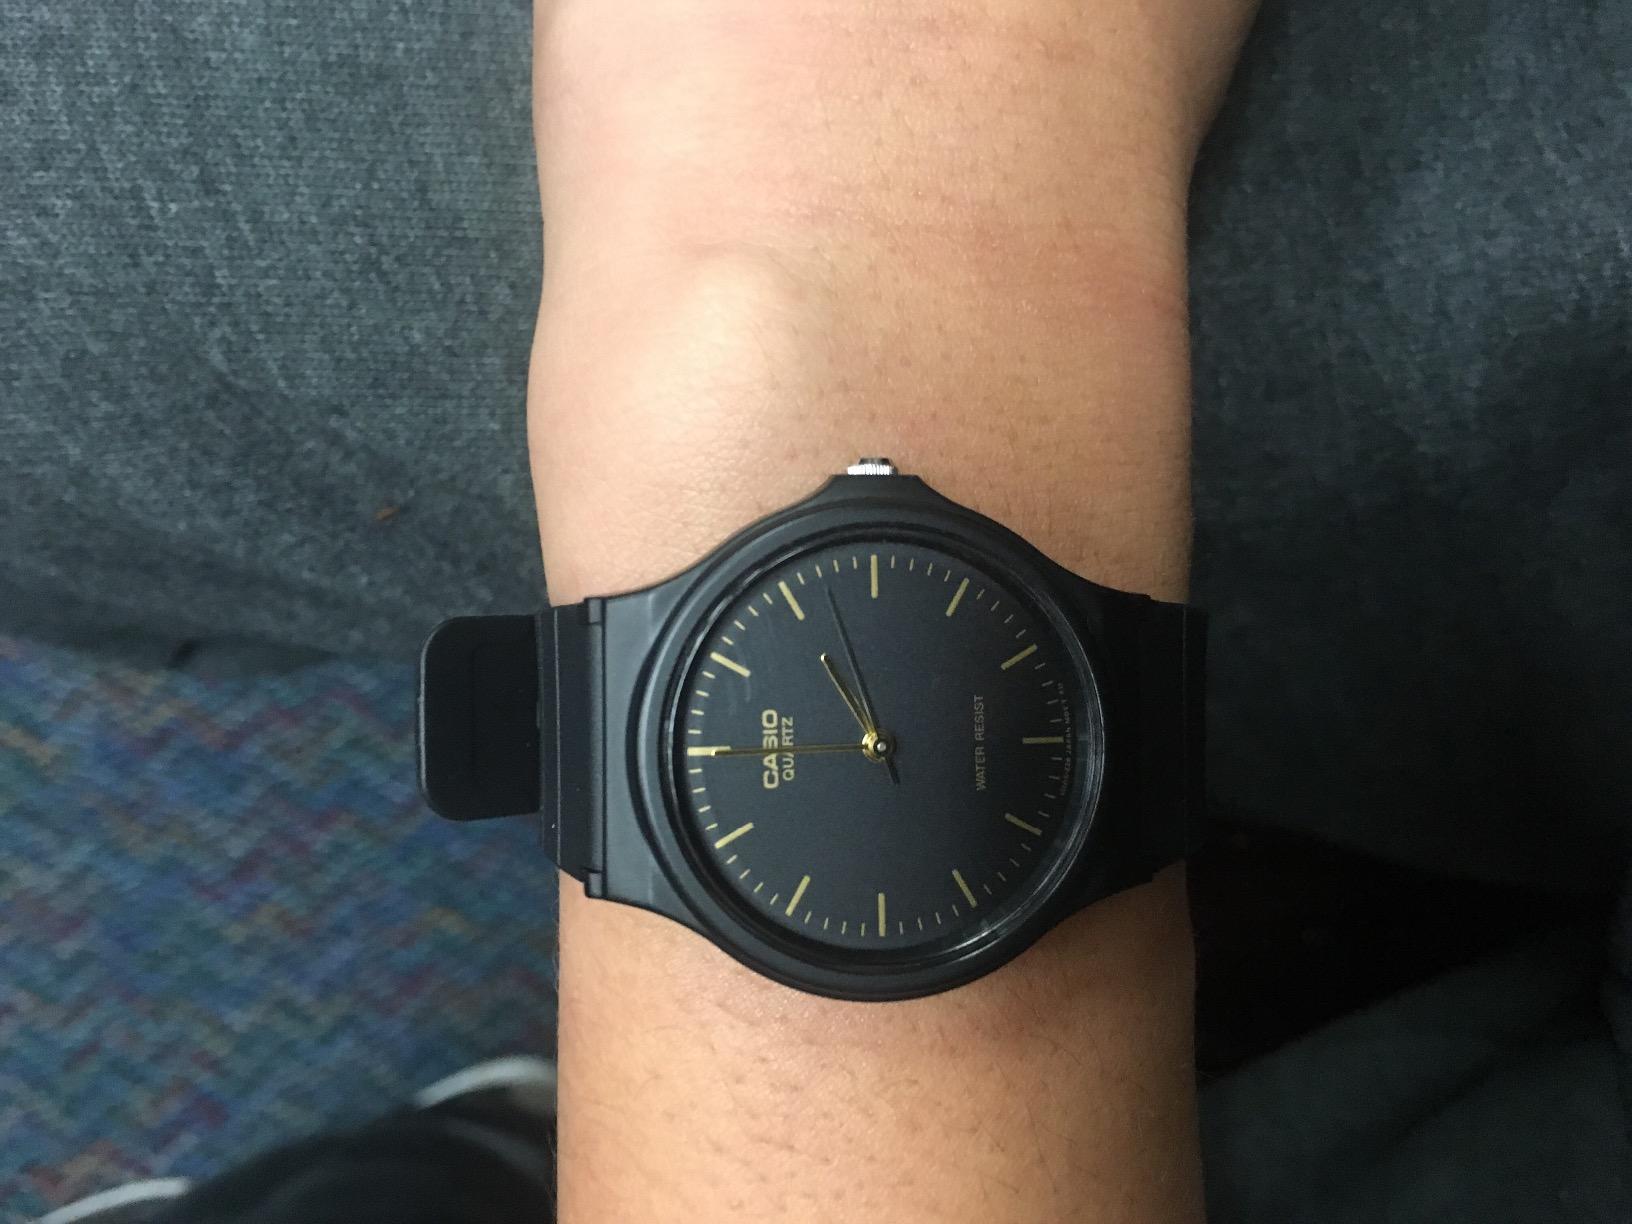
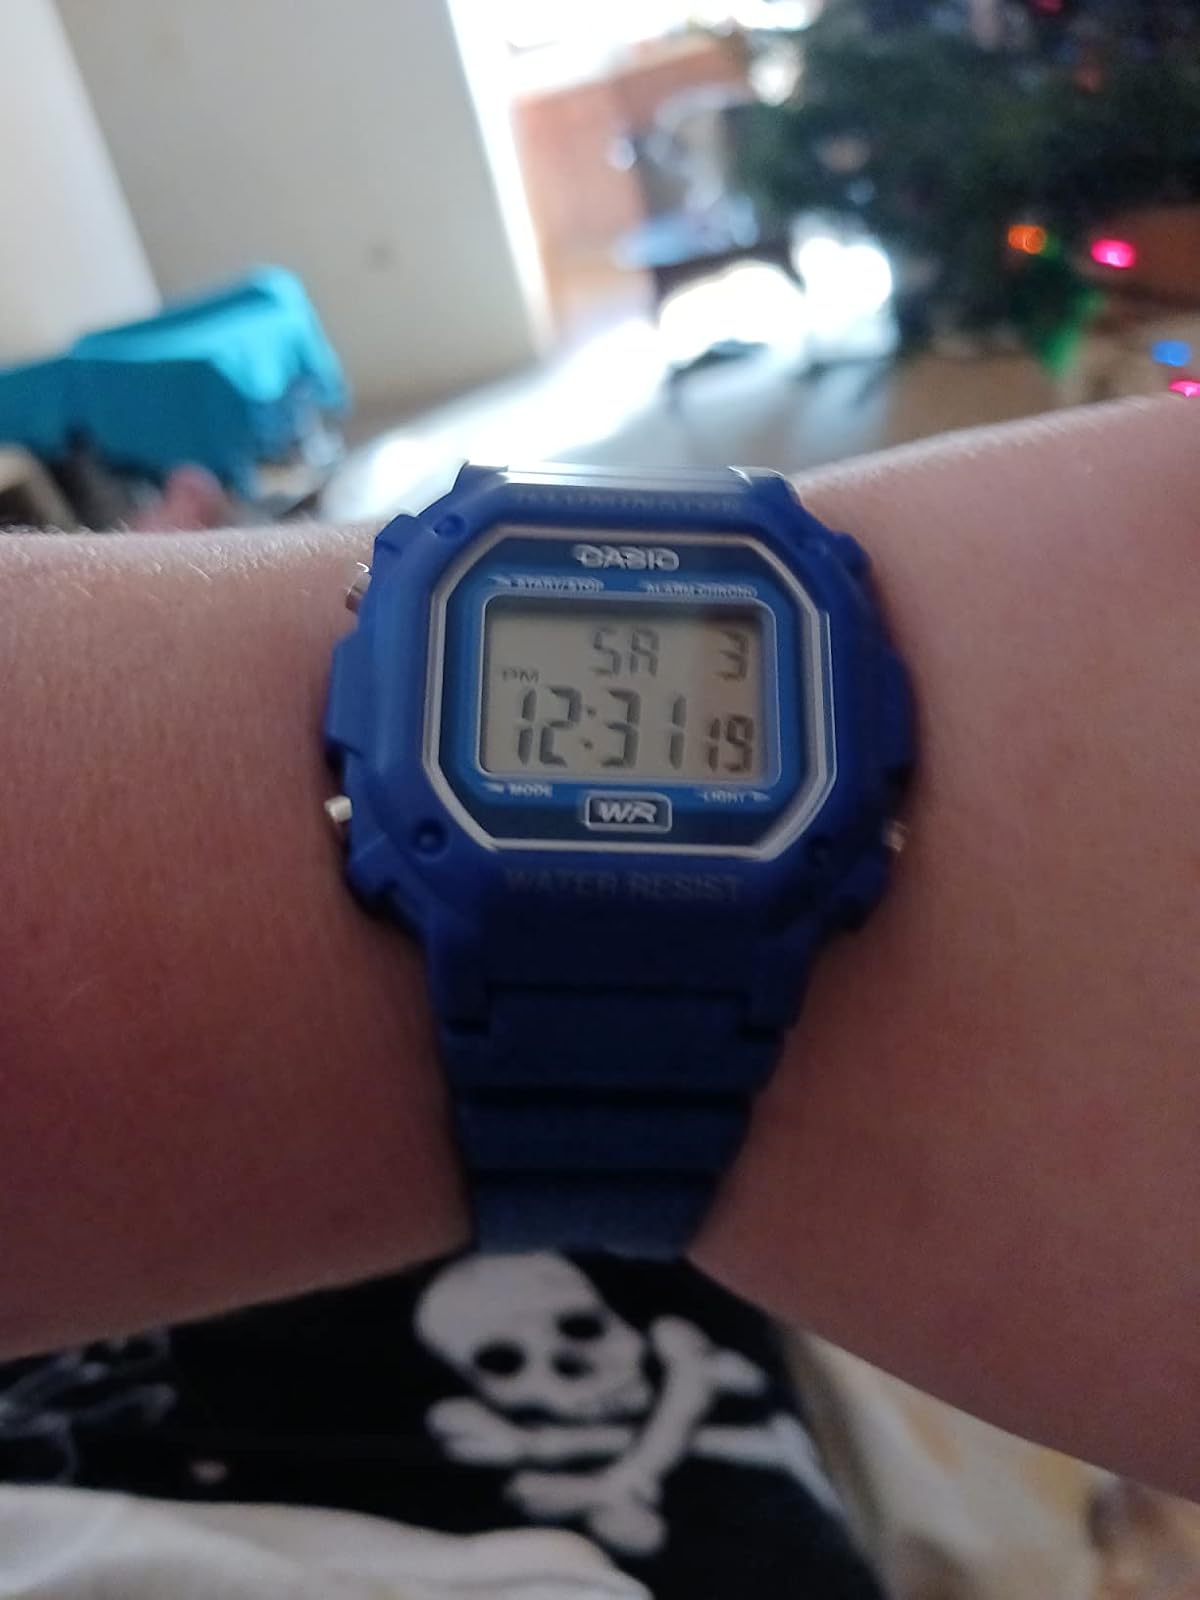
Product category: accessories_watch
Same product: no